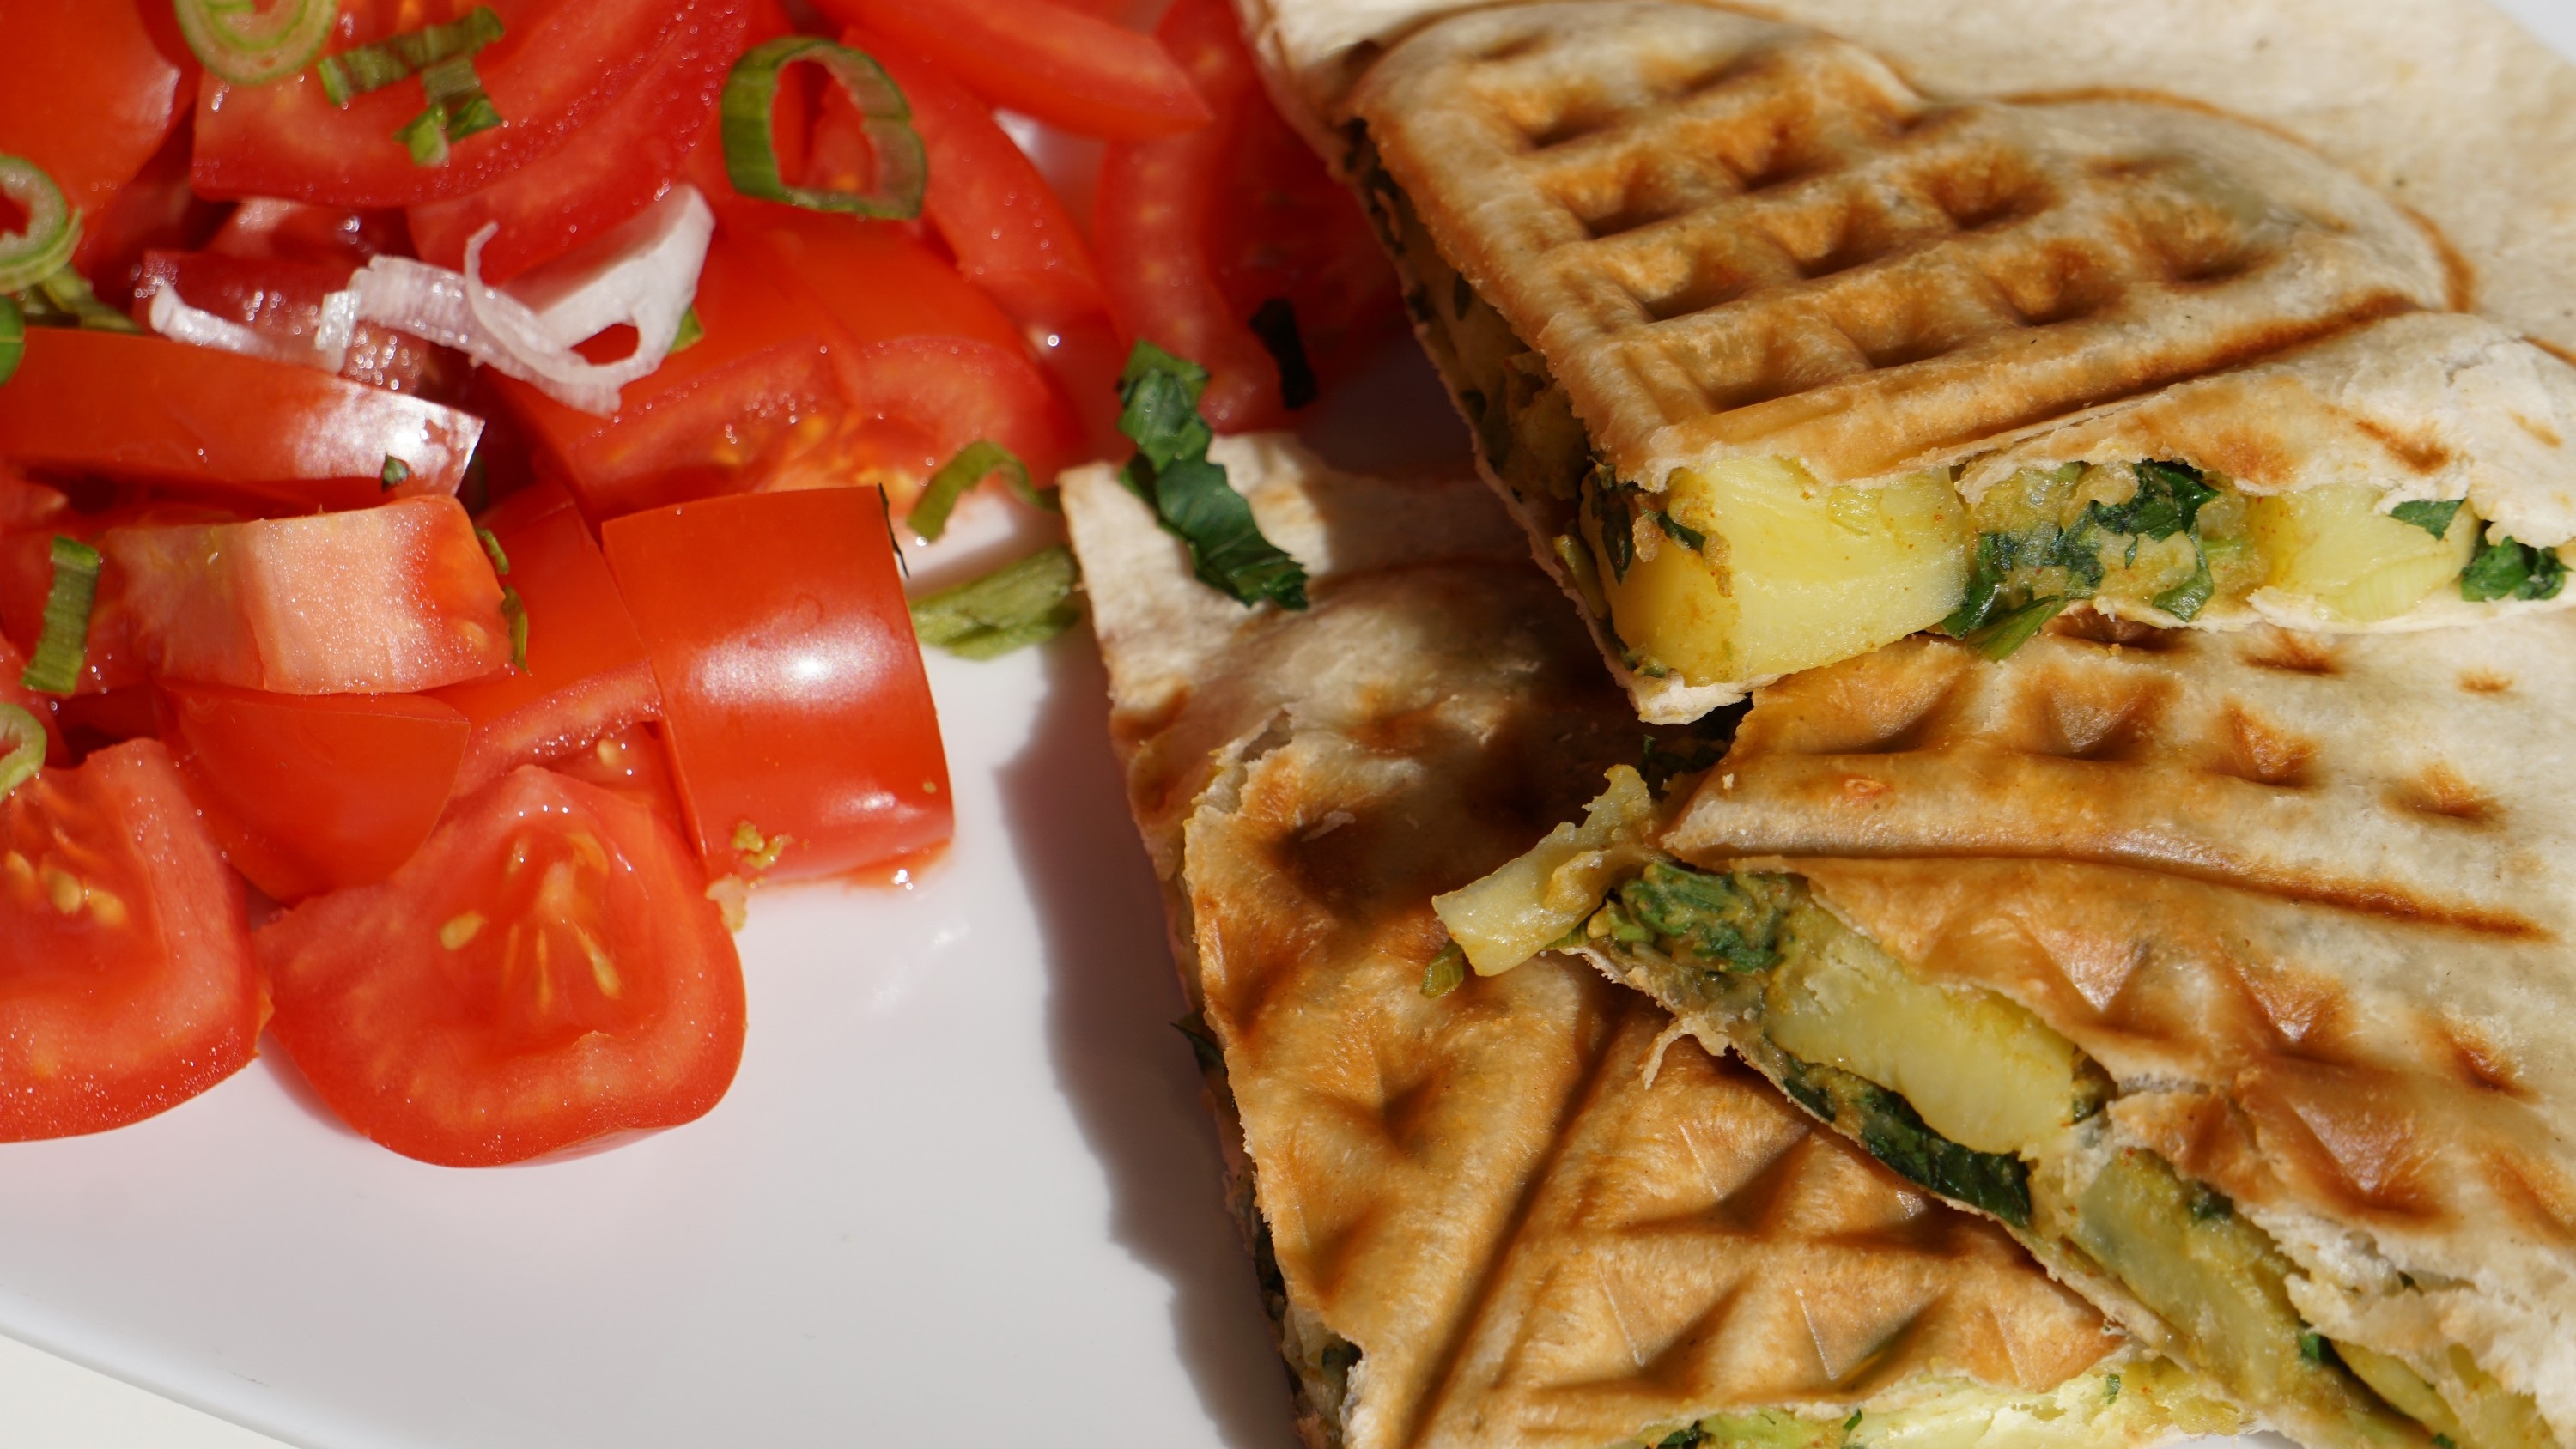
dish, meal, food, produce, breakfast, lunch, cuisine, delicious, cook, nutrition, vegetables, tomatoes, court, vegetarian food, benefit from, serve, potatoes, quesadilla, tortillas, fr hings onions